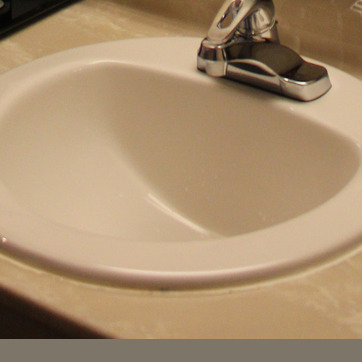
Material: ceramic